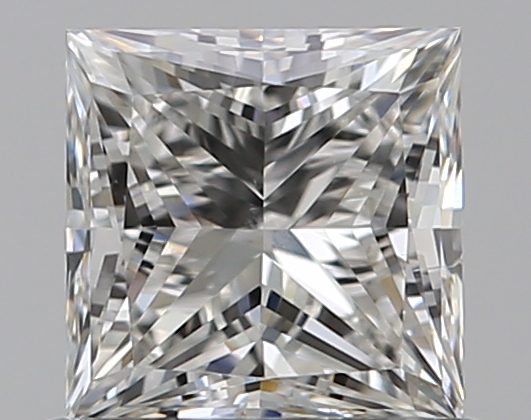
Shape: princess
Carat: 0.76
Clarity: SI1
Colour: H
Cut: EX
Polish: EX
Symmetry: VG
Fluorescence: N
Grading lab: GIA
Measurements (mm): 4.96 x 4.9 x 3.52